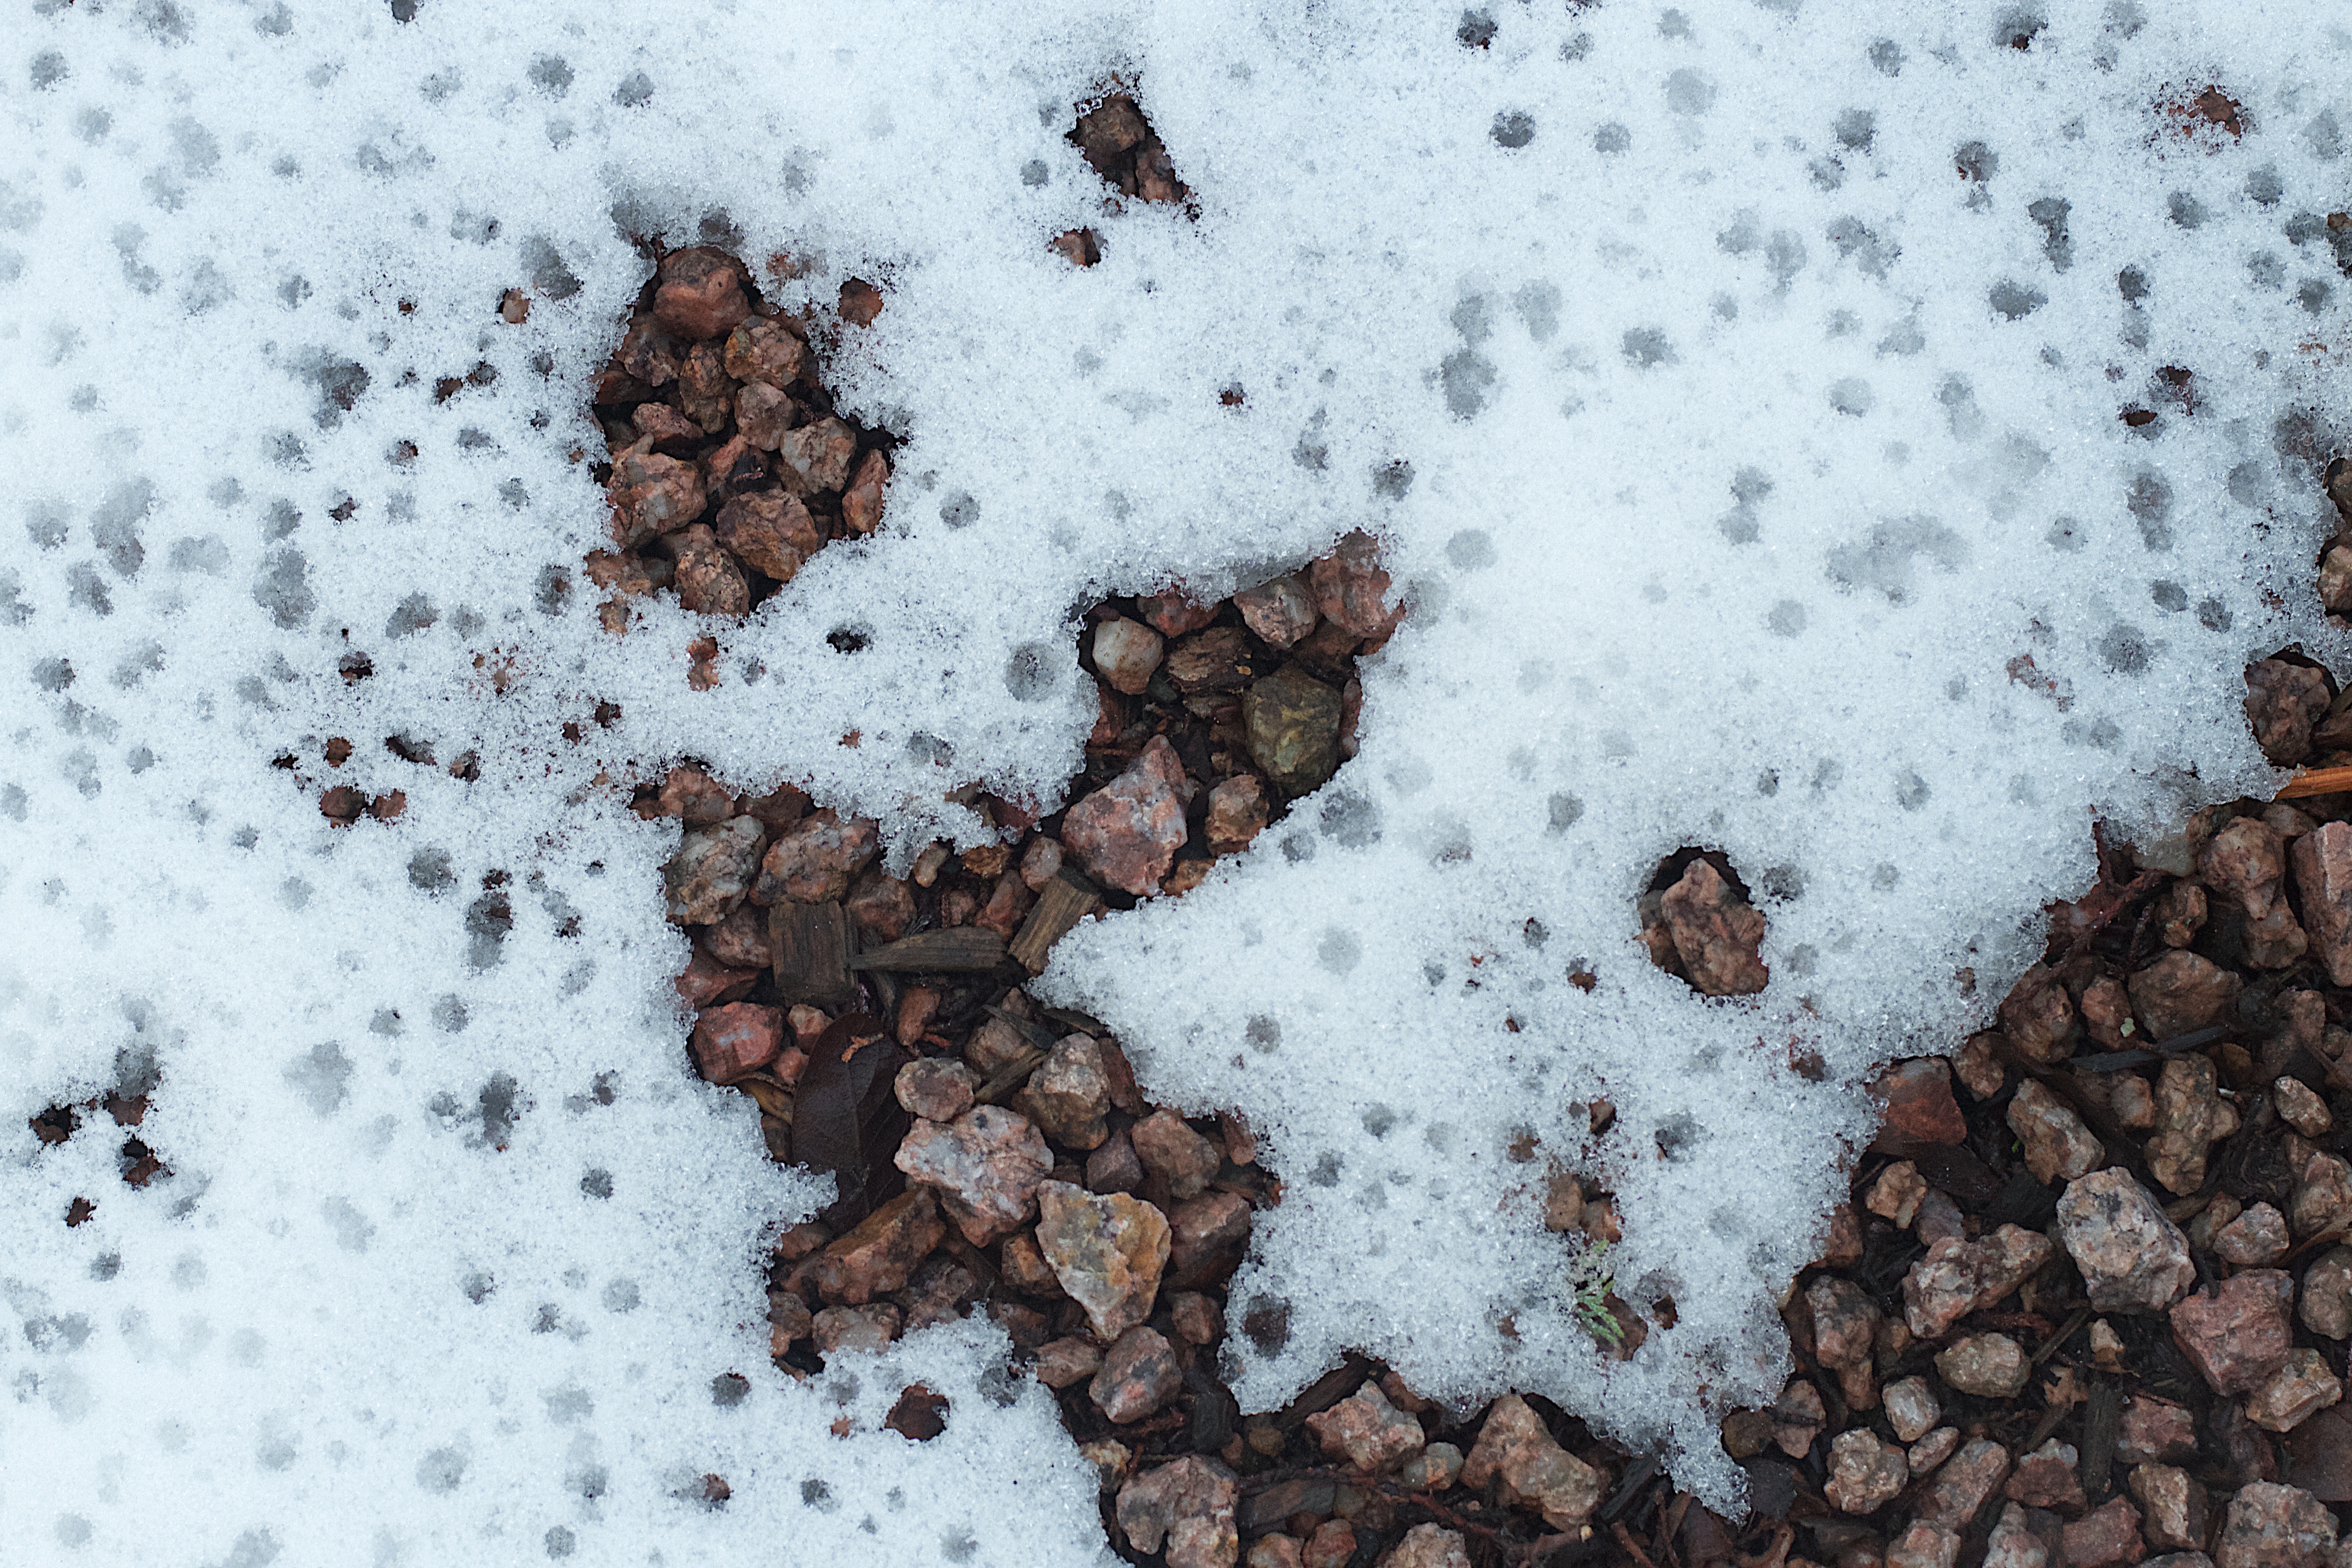
snow, leaf, weather, soil